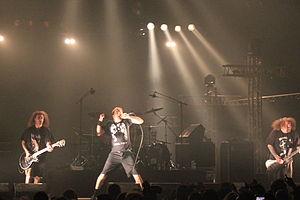
Napalm Death, Helfest 2013, Fr-44-Clisson.